Capital One Arena

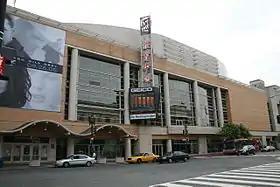
Capital One Arena, then the Verizon Center, in August 2008

In January 2006, Verizon Communications purchased MCI and the arena's name was changed accordingly to Verizon Center. VIDA Fitness opened its first location in the arena that same year. The following year, in 2007, the "first true indoor high-definition LED scoreboard" was installed in the arena. In May 2024, VIDA Fitness announced that they would close their Gallery Place location. Gallery Place, a 14-screen movie theater, opened at Capital One Arena in 2004.